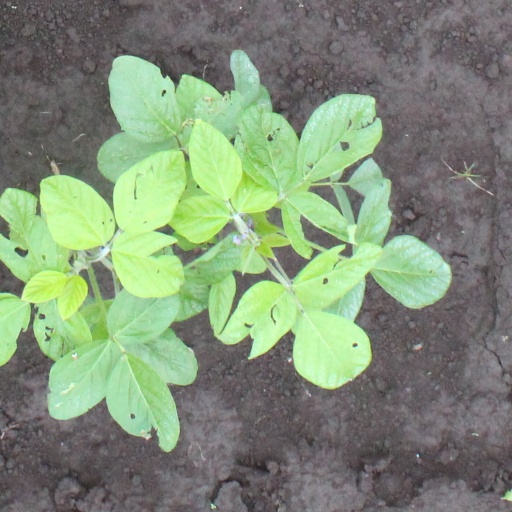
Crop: soybean